Women in ancient and imperial China

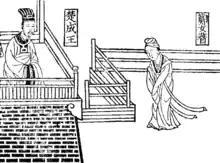
Qing dynasty woodblock print of Zheng Mao advising King Cheng of Chu on the succession.

The specifications of the Zhou ritual texts regarding women were not always followed. For example, the cemetery of the Marquises of Jin in Shanxi contained 19 joint burials of the Jin lords and their wives. Based on the rich burial goods, archaeologists have suggested that women's status was closer to that of the men during the 10th century BC, potentially because the Zhou dynasty rituals were not yet strictly implemented. In burials from the early 9th century, however, the quantity of bronze vessels accompanying the wives decreases markedly, suggesting that the ritual system dictating a wife's subordination to her husband was in place. The burial of a Jin lord dating to the 8th century BCE, in contrast, is smaller than either tomb of his two wives, an act explicitly forbidden by the texts. This demonstrates the waning power of the Zhou government, as well as the variability in the levels of application of the rituals.